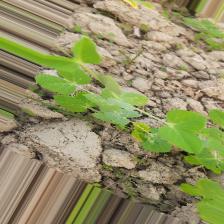
Label: Powdery Mildew